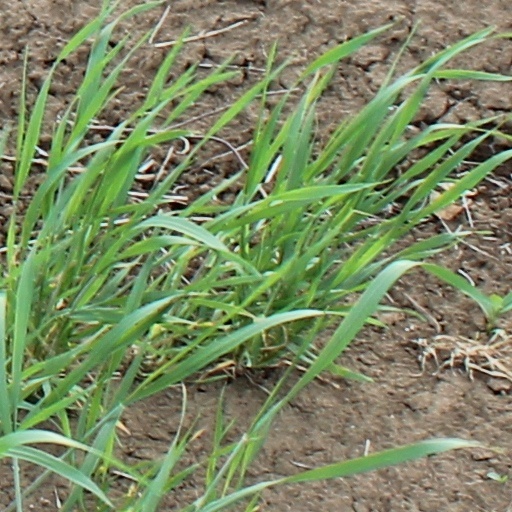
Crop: wheat